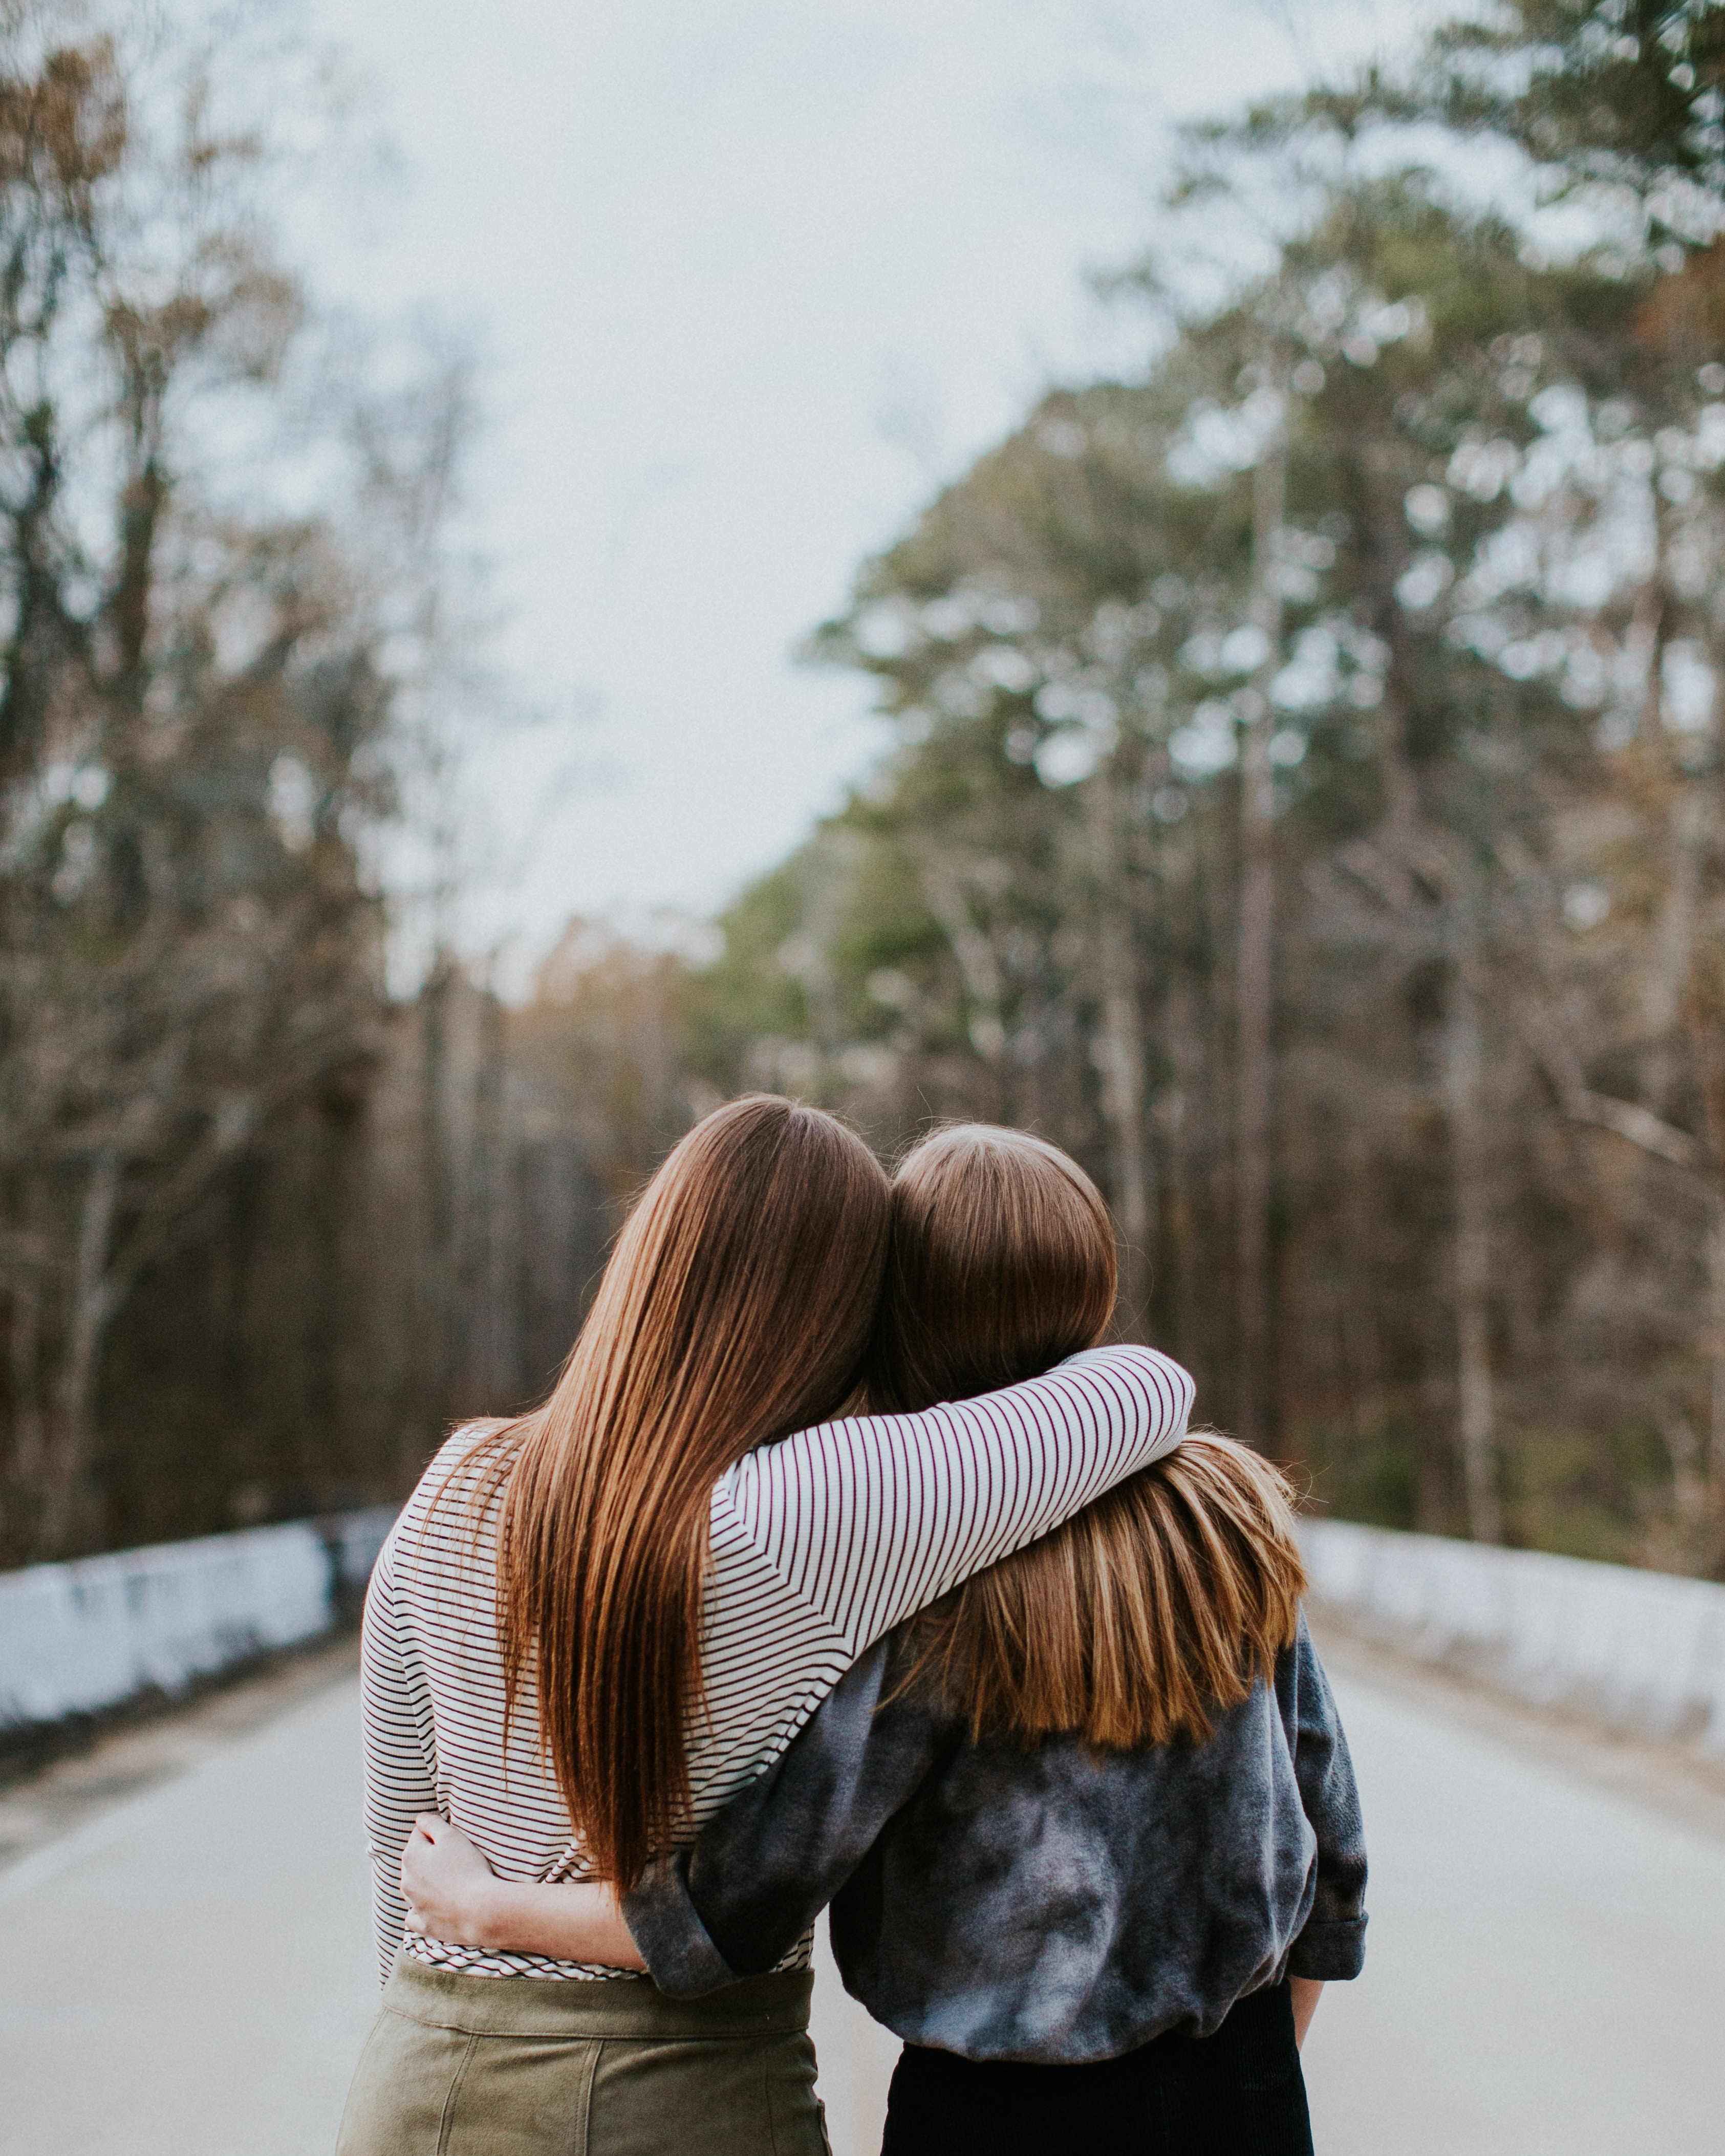
tree, winter, girl, photography, fur, hug, fun, photograph, interaction